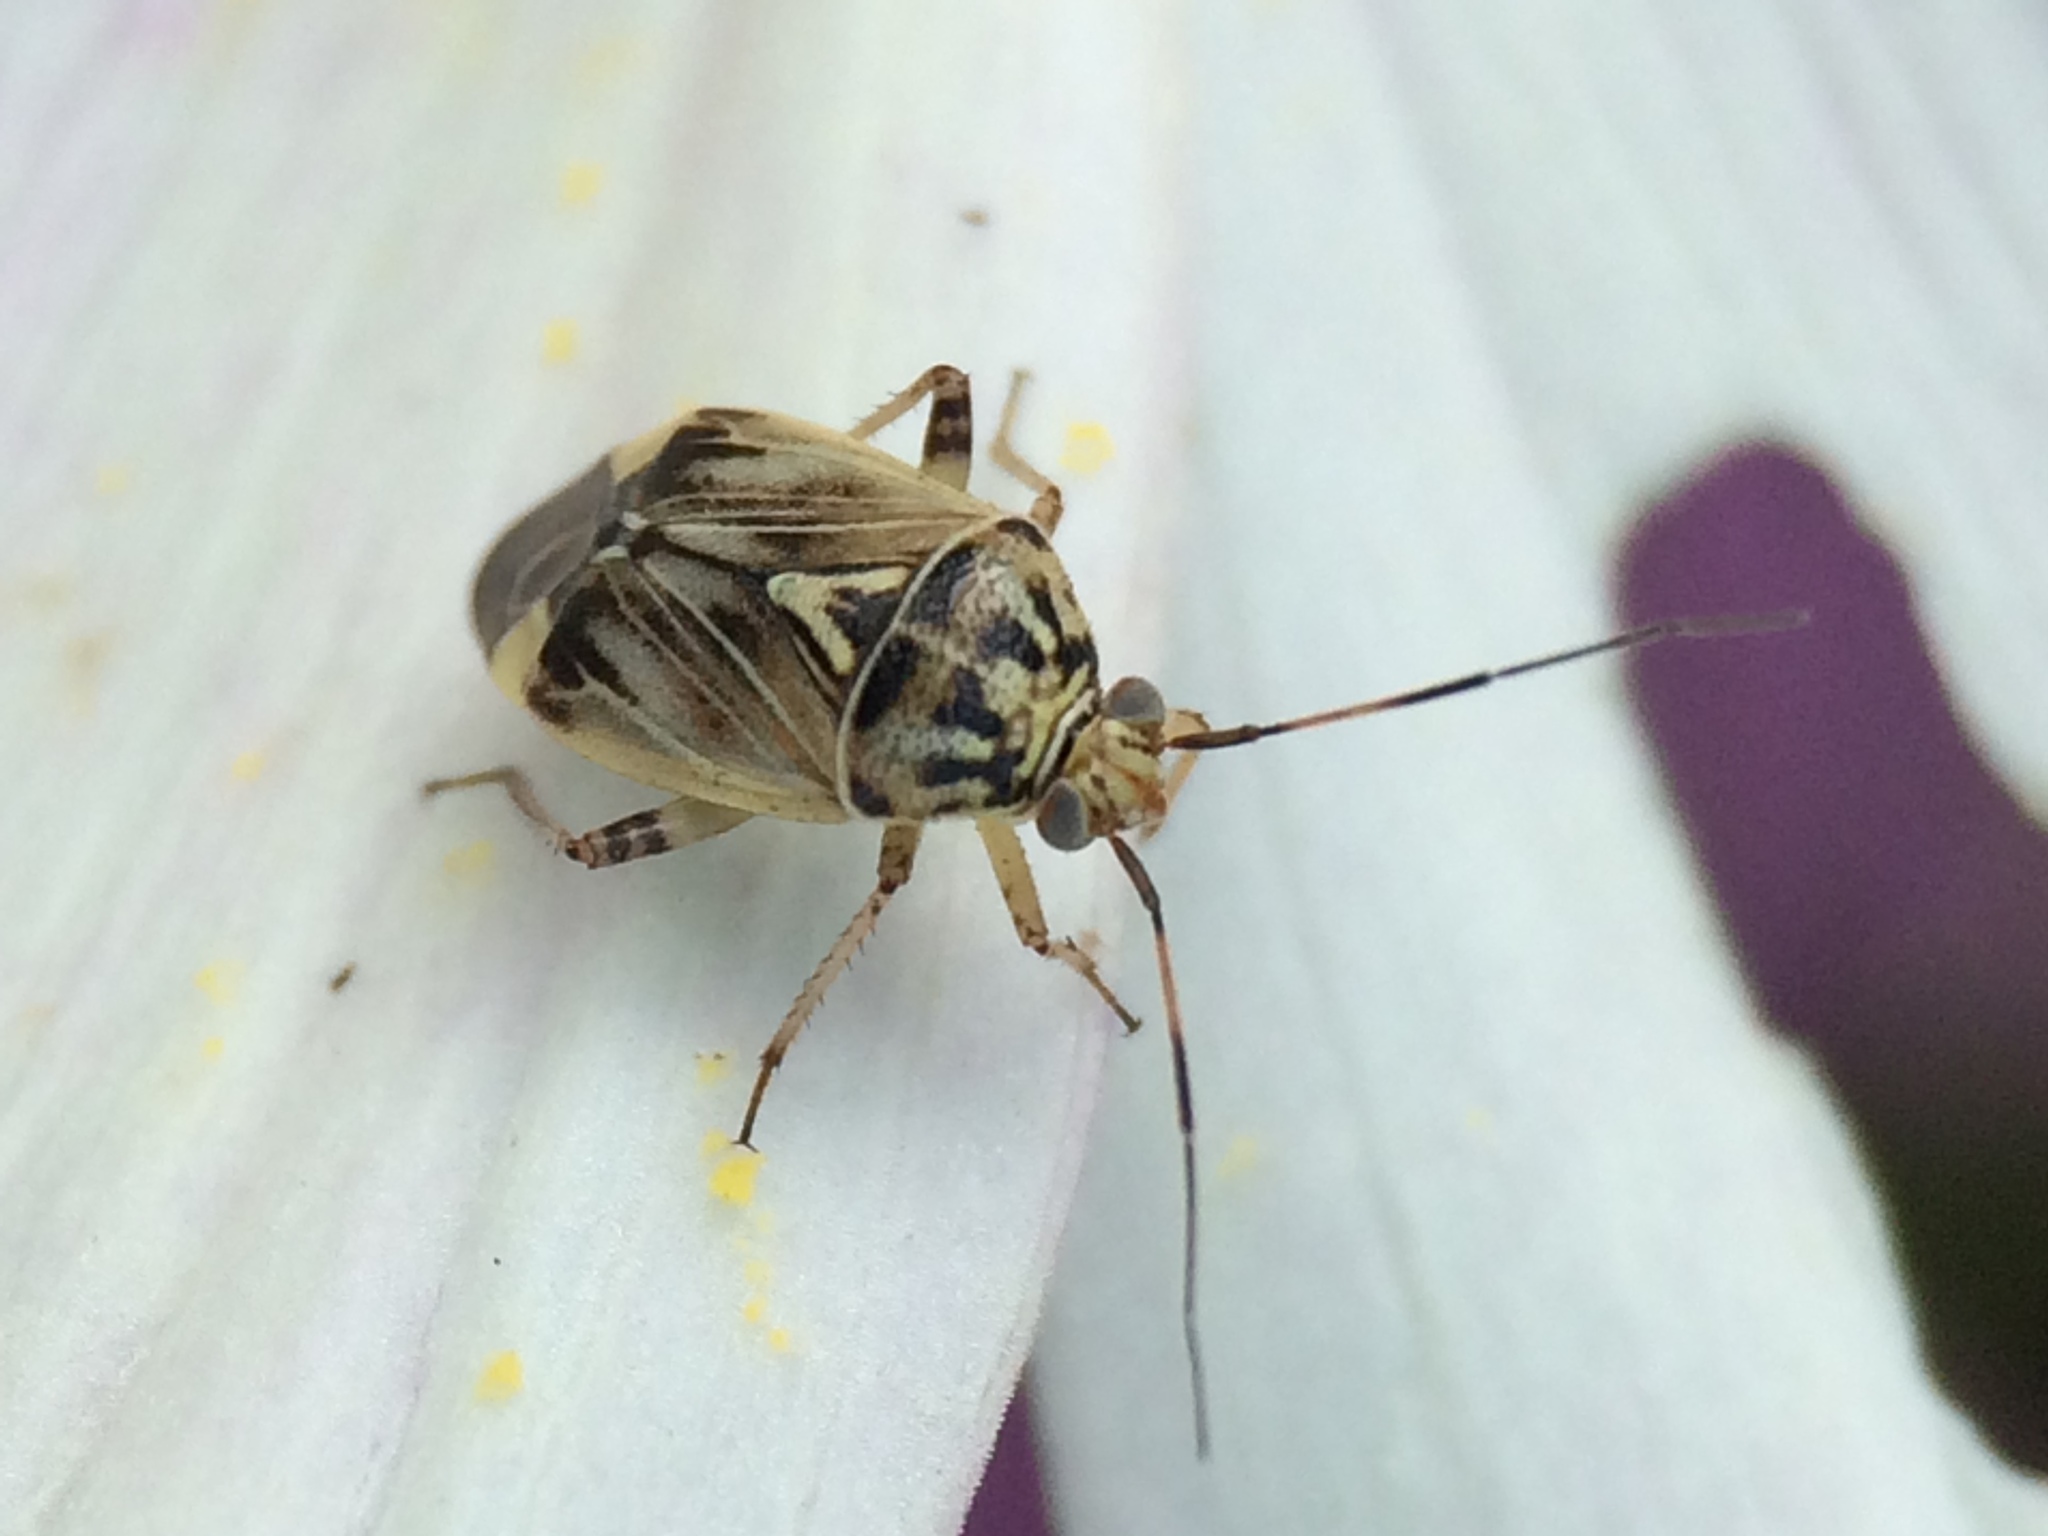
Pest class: lygus_bug